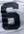
Number: 6